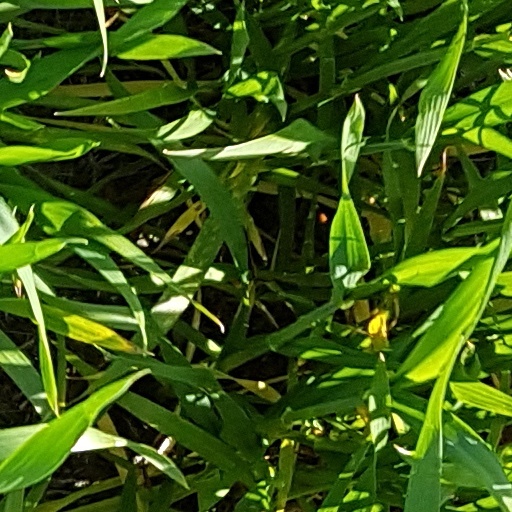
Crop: wheat